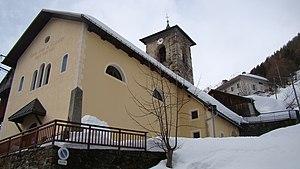
Eglise de N.D. de Celliers
Celliers est une ancienne commune française du département de la Savoie. En 1972, la commune fusionne avec cinq autres communes pour former la commune de La Léchère.